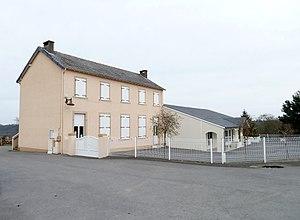
École de Miossens-Lanusse
Miossens-Lanusse est une commune française située dans le département des Pyrénées-Atlantiques, en région Nouvelle-Aquitaine.